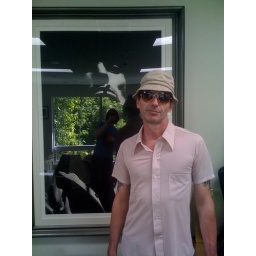
our fearless manager/friend adam rocks the gonzo pose next to a pic of keith at a house party in LA